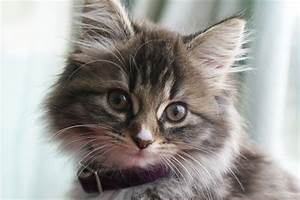
Label: gatto